Gamla

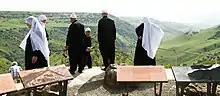
Israeli Druze visiting Gamla

In Israel there is a phrase "Gamla will not fall again," meaning that control of the Golan Heights is strategically important for Israel's security. Benjamin Netanyahu, leader of the Likud party, said in 2009 that the Golan cannot return to Syria for this reason.